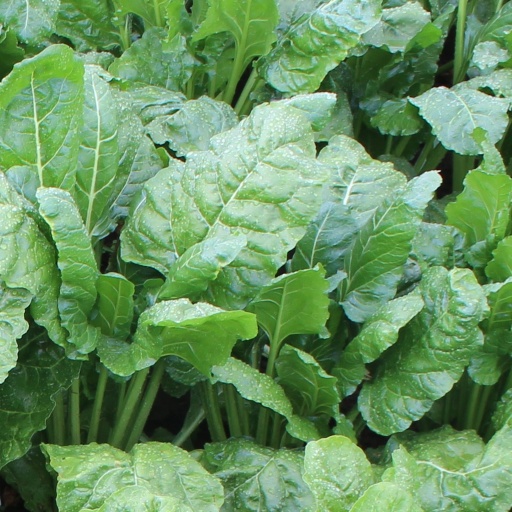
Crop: sugar beet